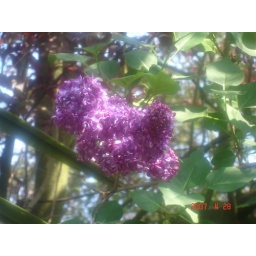
This is climbing over the wall from next door